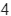
Number: 4